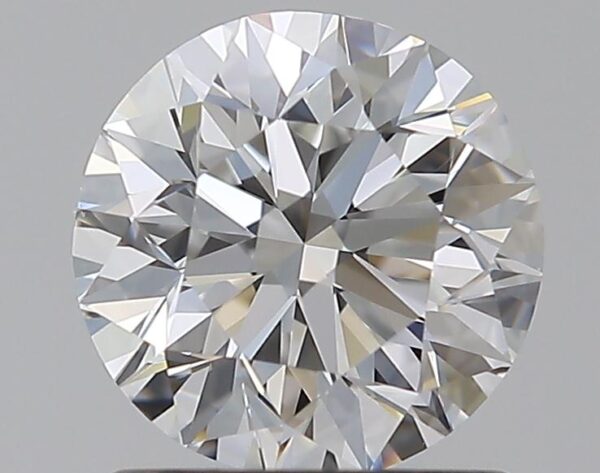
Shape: round
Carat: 1
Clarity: VVS2
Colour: E
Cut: EX
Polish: EX
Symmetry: VG
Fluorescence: N
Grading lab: GIA
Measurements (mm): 6.27 x 6.35 x 4.02